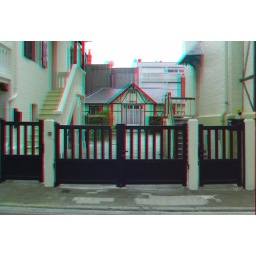
Le Touquet in anaglyph 3d stereo red blue / cyan glasses